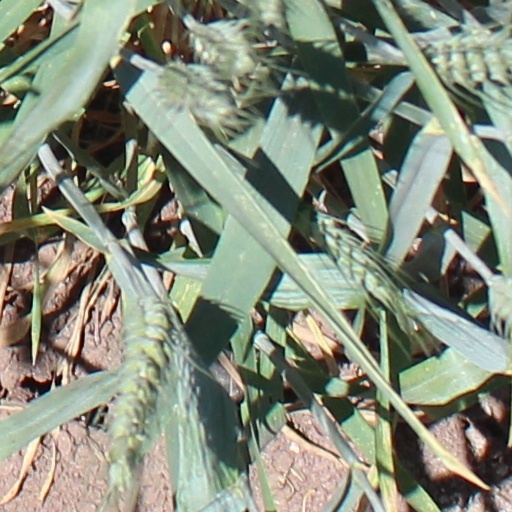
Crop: wheat